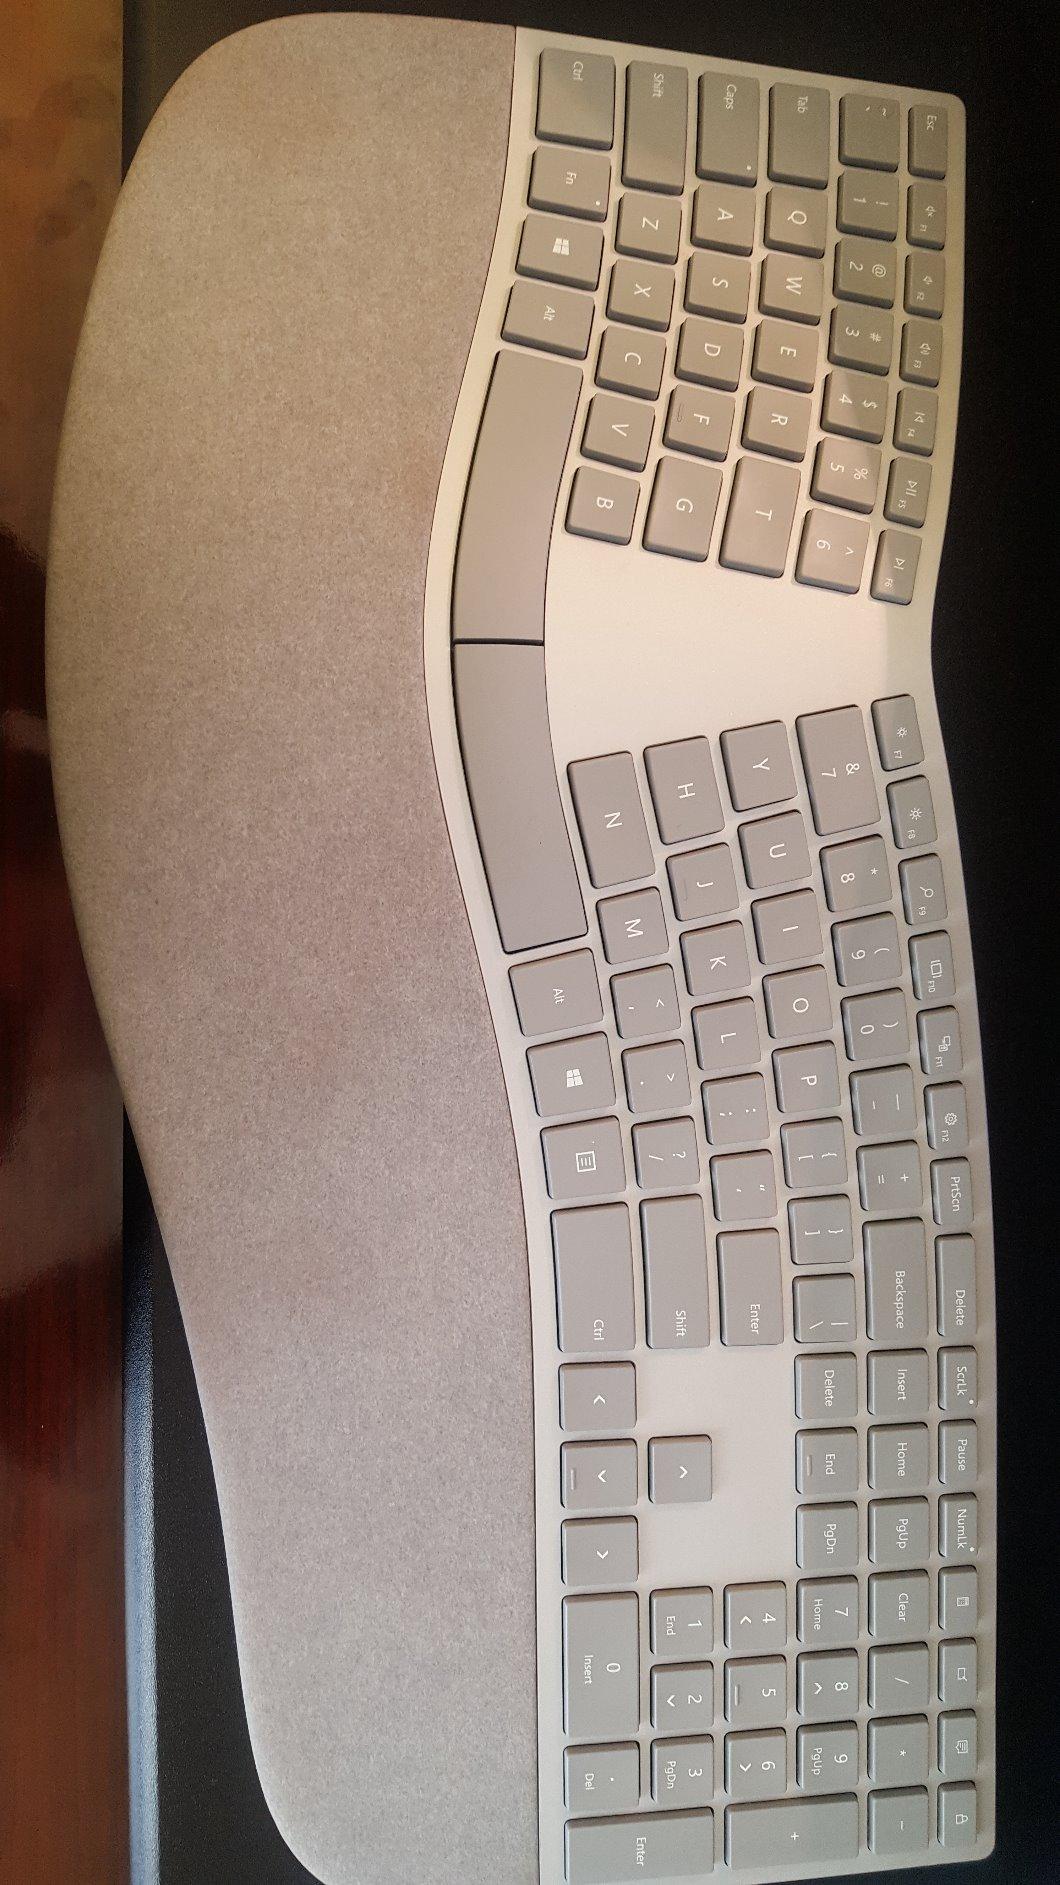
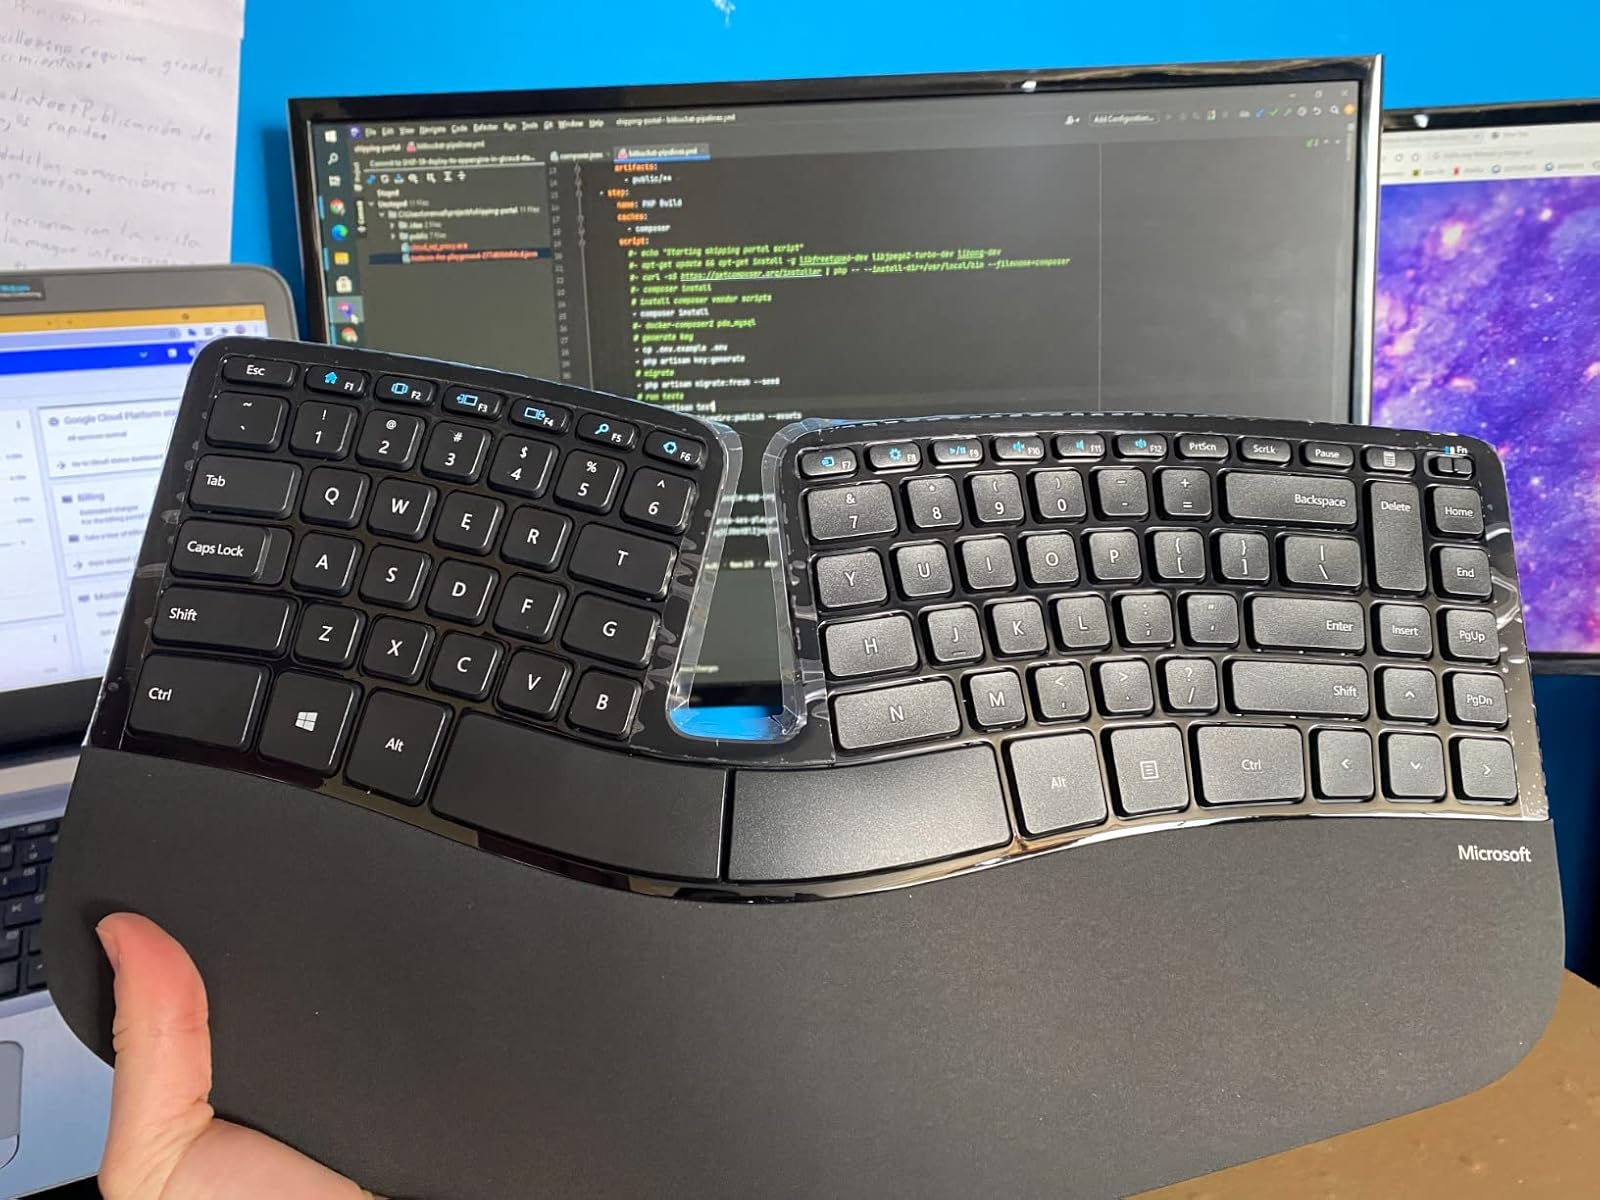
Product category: keyboard
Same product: no